Louise Haigh

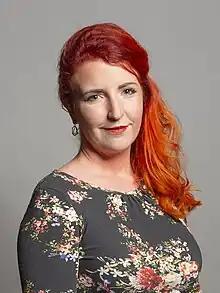
MP portrait, 2019

Haigh was a member of a number of all-party parliamentary groups (APPGs), including the APPGs on corporate governance, refugees, Colombia and looked-after children. In July 2017 she was elected vice chair of the APPG on state pension inequality and in February 2019 became a joint chair of the APPG on social care.